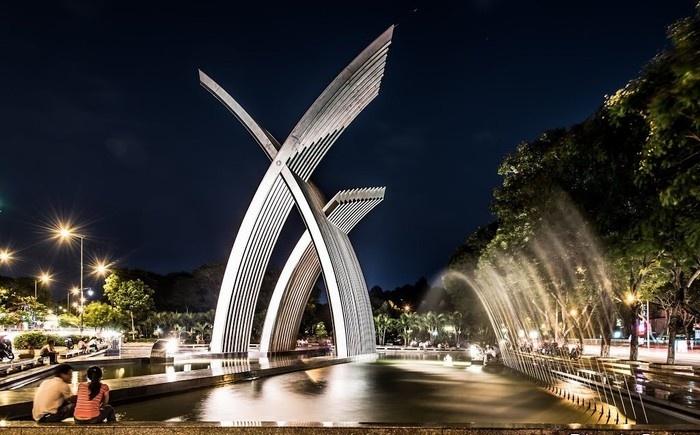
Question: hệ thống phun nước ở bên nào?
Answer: ở bên phải